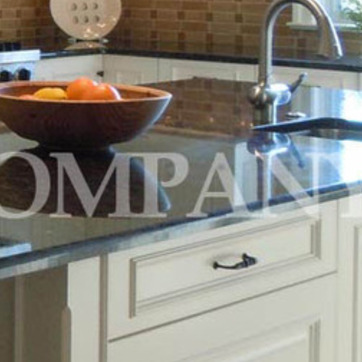
Material: polishedstone